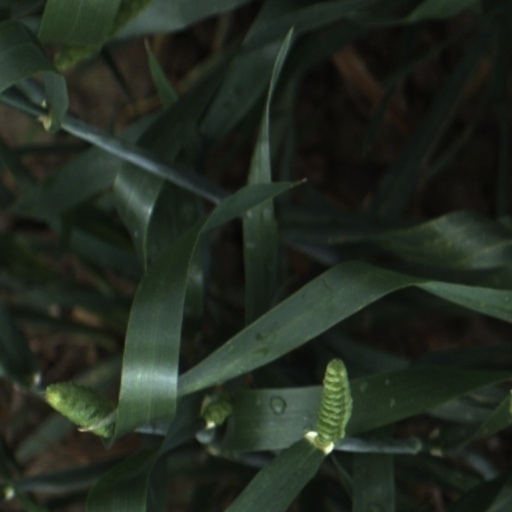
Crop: wheat